Sport in Aberdeen

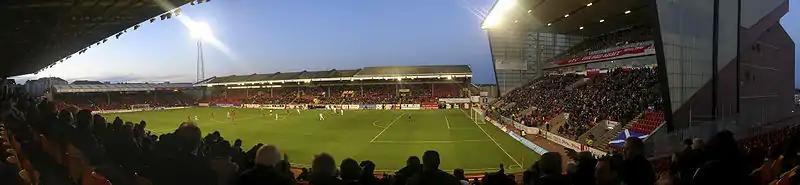
Pittodrie Stadium from the away section of the South Stand

Hazlehead Park is public-owned and has two 18-hole and pitch and putt golf courses. The No. 1 course was designed by Alistair MacKenzie, better known for designing the Augusta National.